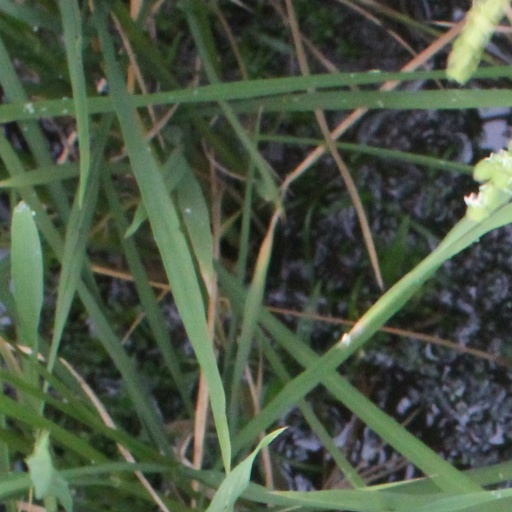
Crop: rice